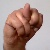
The image shows a hand gesture representing the letter 'N' in Indian Sign Language.